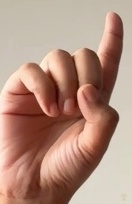
ASL sign: D